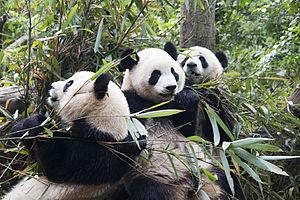
Le Centre de recherche sur le Panda géant de Chengdu est un organisme à but non lucratif consacré à l'étude et la reproduction en captivité du panda géant. Il est situé à Chengdu, dans la province du Sichuan, en Chine.